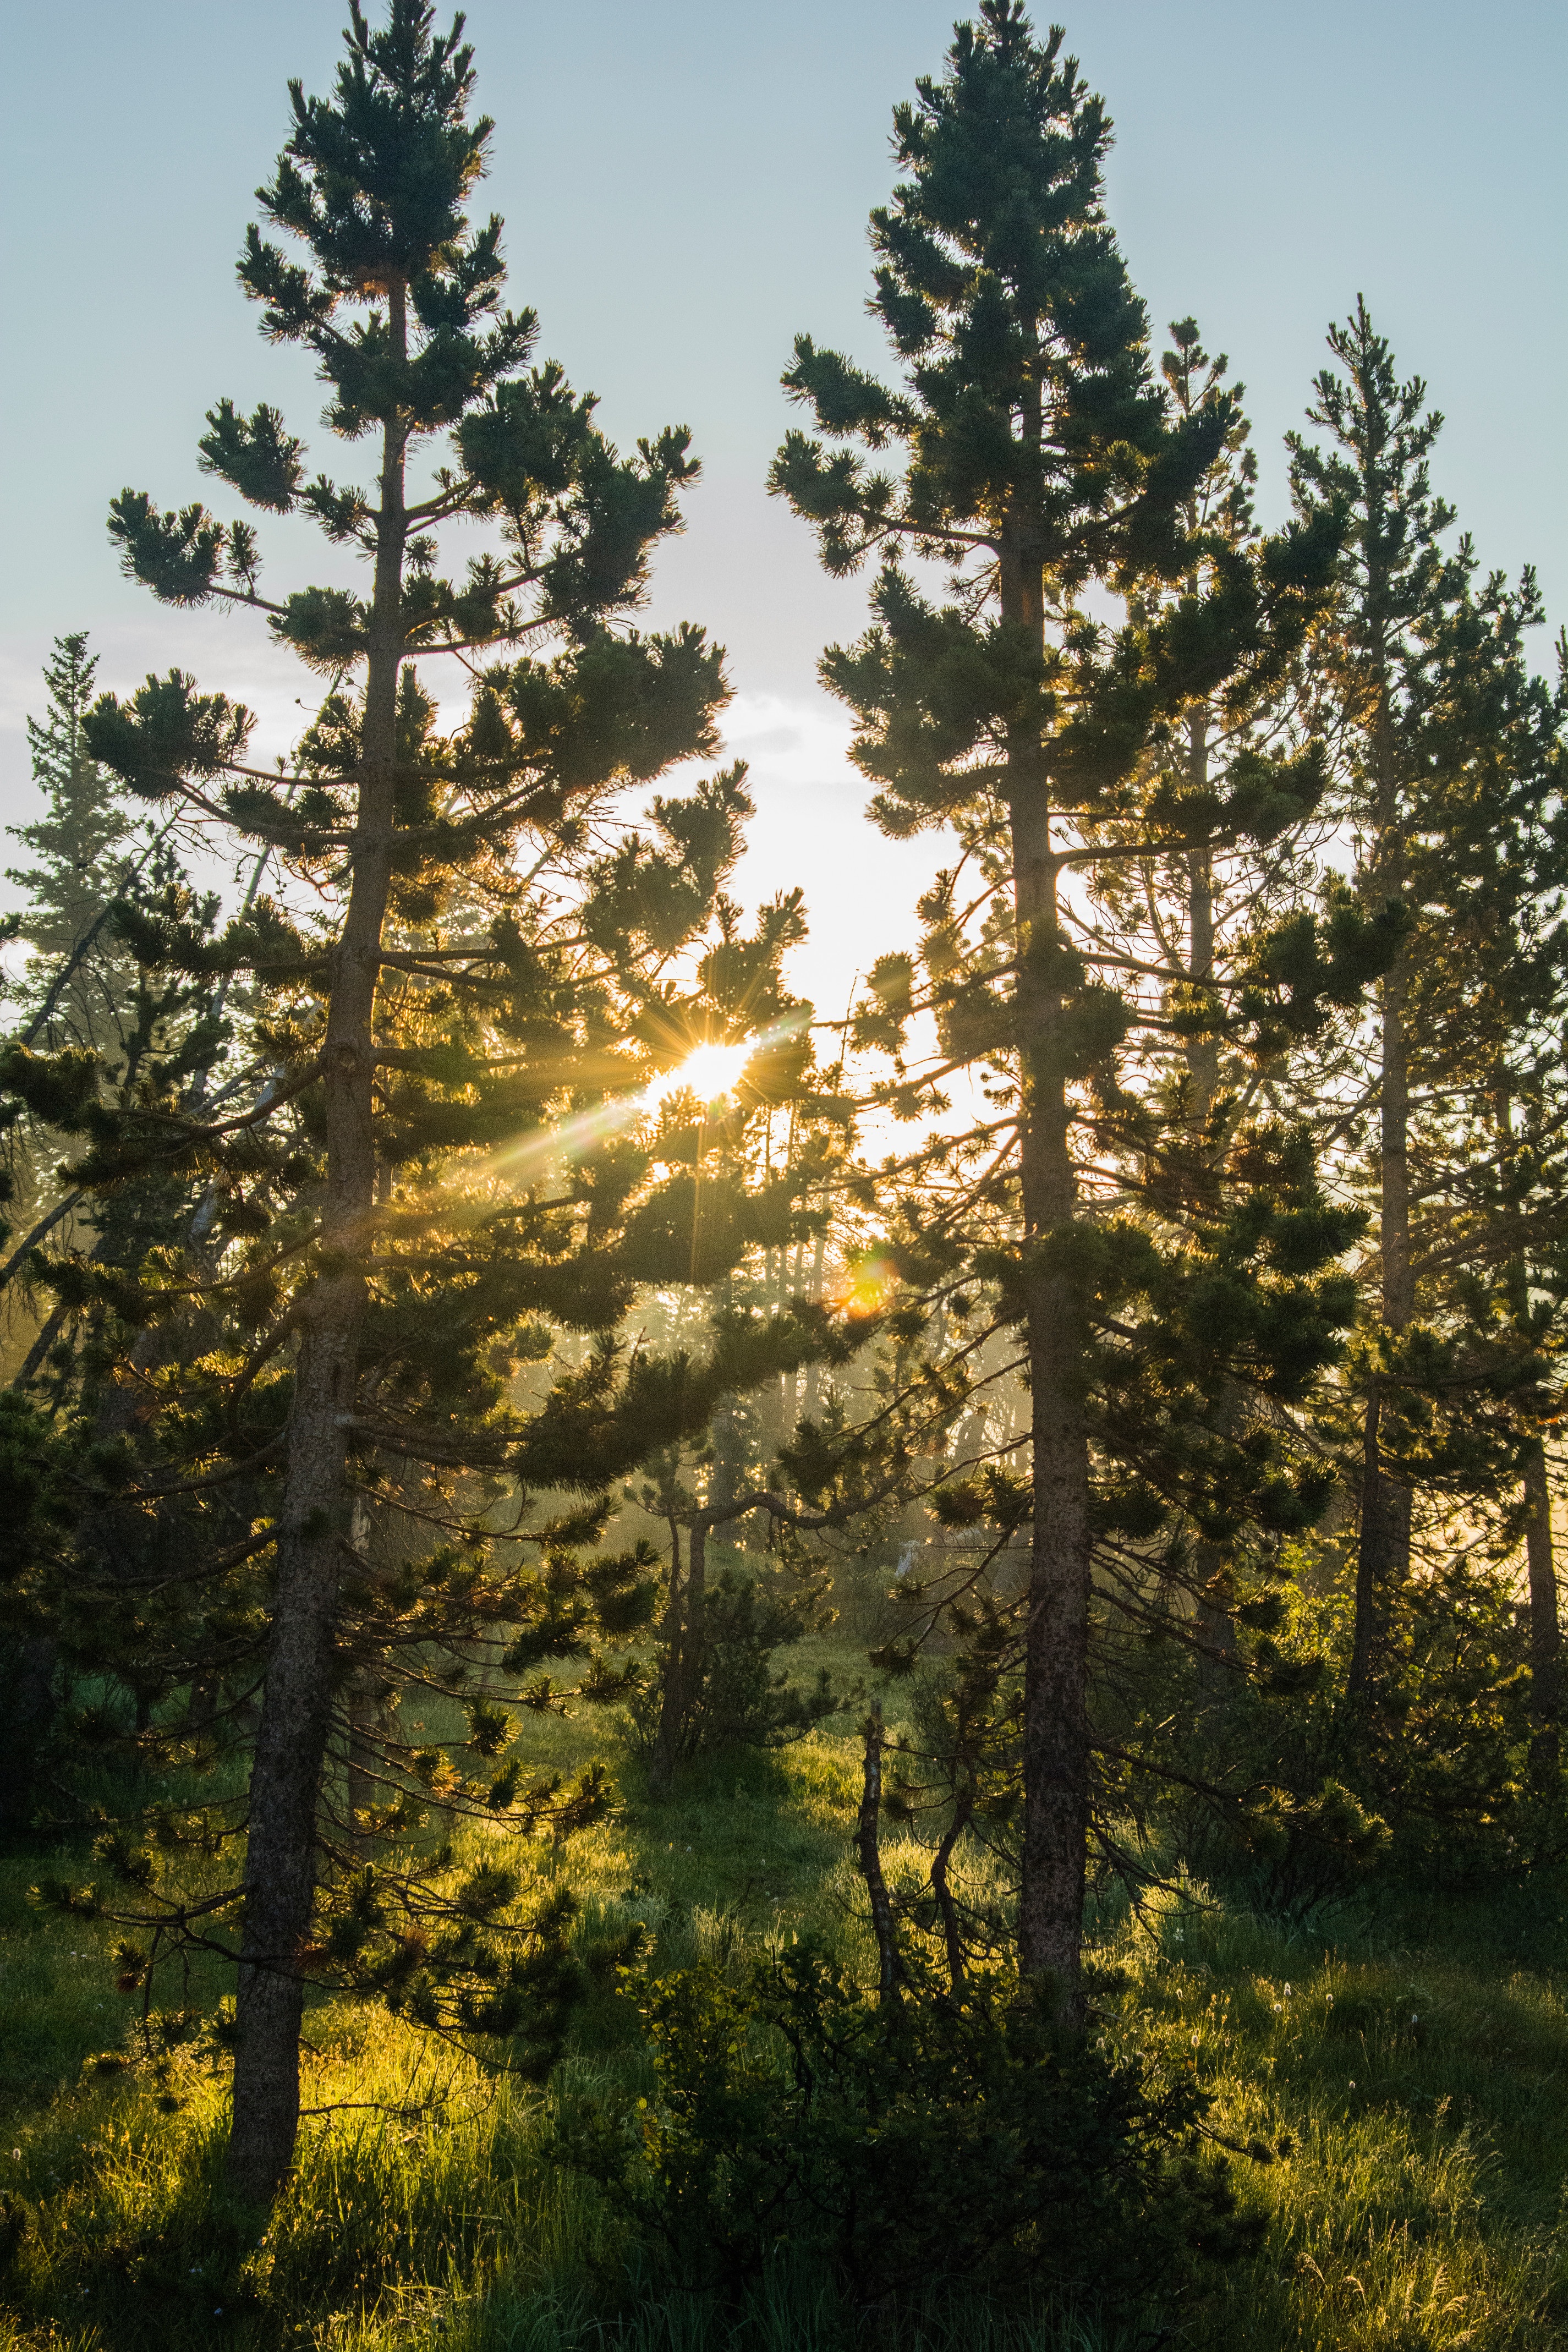
tree, forest, wilderness, branch, plant, sunlight, leaf, flower, autumn, fir, season, conifer, spruce, deciduous, woodland, habitat, larch, ecosystem, biome, old growth forest, natural environment, woody plant, temperate broadleaf and mixed forest, temperate coniferous forest, land plant